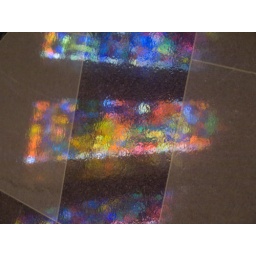
close up - reflections on the floor of the stained glass window in photo PA033226